Jim Frey

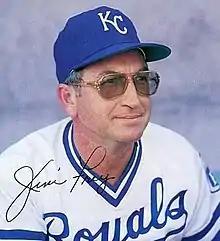
Frey in 1980

James Gottfried Frey (May 26, 1931 – April 12, 2020) was an American professional baseball manager, coach, general manager, and Minor League Baseball (MiLB) outfielder. In , Frey led the Kansas City Royals of Major League Baseball (MLB) to their first American League (AL) championship, in his first year with the team. In the World Series, they lost to the Philadelphia Phillies, who won their first World Series championship.